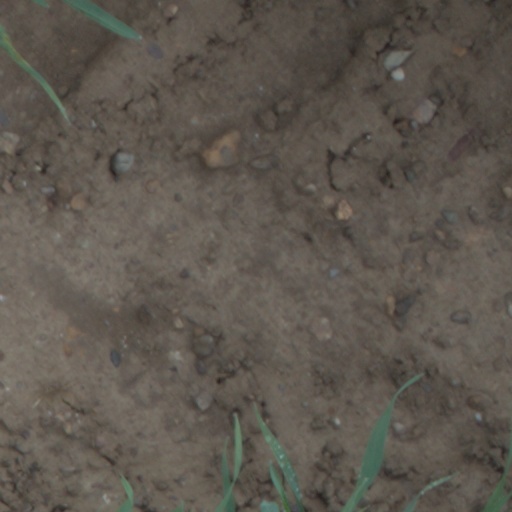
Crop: wheat